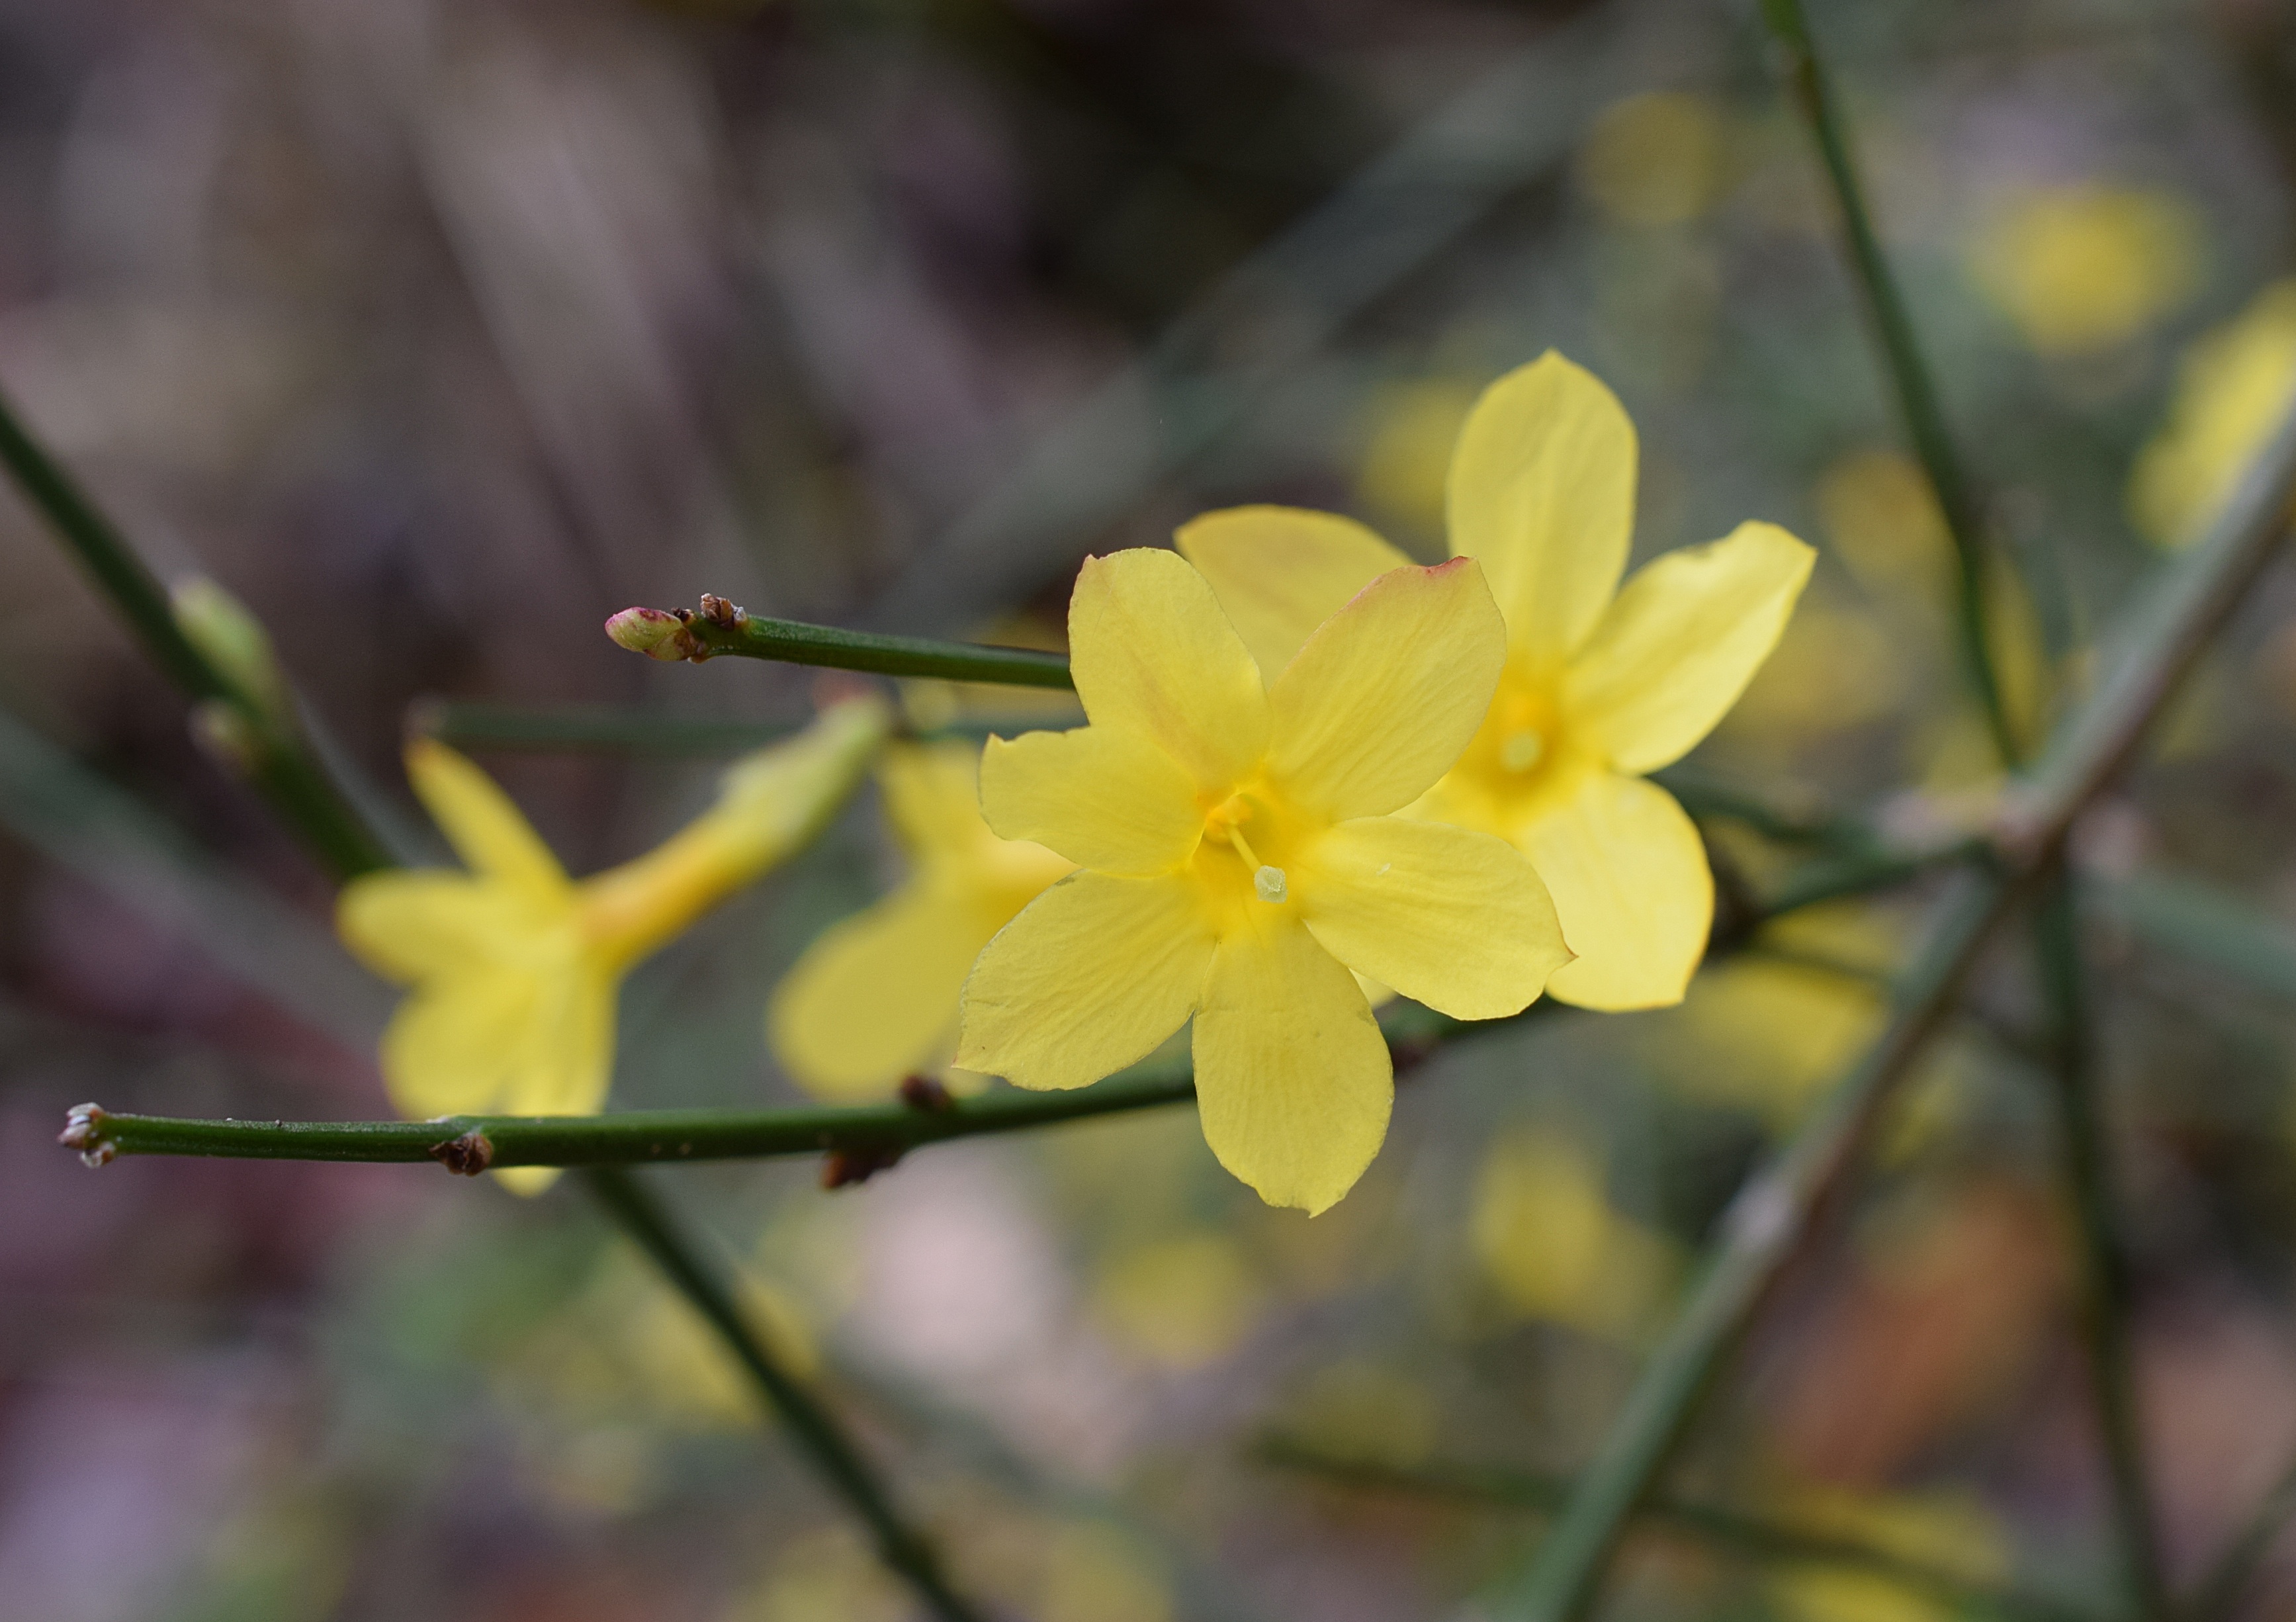
nature, blossom, winter, plant, flower, petal, bloom, spring, yellow, garden, flora, wildflower, shrub, ornamental, flowering plant, winter jasmine, herbaceous plant